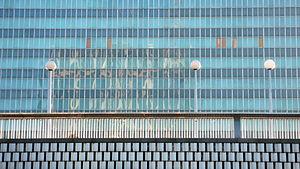
La Cité Administrative de l'Etat vue en contre-bas de l'Esplanade Vésale
La Cité administrative de l'État est un projet de l'État belge, visant la création d'un complexe gigantesque afin de regrouper les administrations nationales. Sa construction débuta en 1958, dans le centre urbain bruxellois. La dernière pierre fut posée en 1983 à la suite de retards successifs.